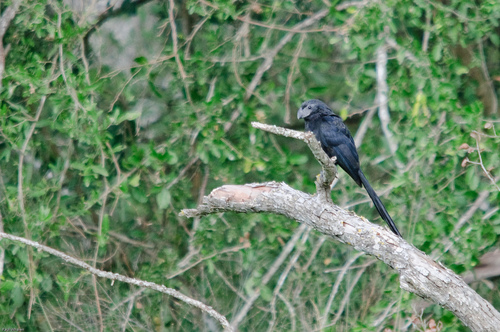
this birds color is blue on his body and a gray long tail.
small black bird with long tail feathers and a short beaka black bird with relatively long tail feathers and a short but pronounced beak.
this small bird has a black & blue colored body, and a black bill.
the small black bird has a short, stout beak and beady black eyes.
this bird has wings that are black and has a thick billthe bird has a black eyering, long black outer rectrices, and black back.
the long tail on the black body bird with a grey bill
this bird has a short, downward-curved grey bill, a long tail, and black plumage covering its body.
this bird has wings that are black and has a white belly
Species: Groove Billed Ani